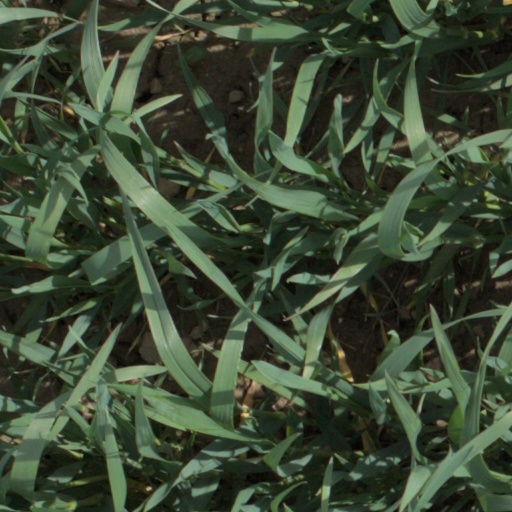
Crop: wheat